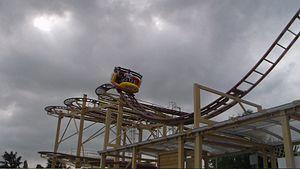
Jurassic Coaster
Le Parc du Bocasse est un parc à thème français situé au Bocasse, en Seine-Maritime dans la Région Normandie à 28 km au Nord de Rouen. Le parc a comme mascottes deux abeilles du nom de Buzzy et Apicouette.